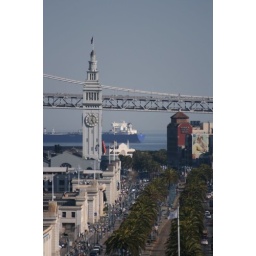
Looking down The Embarcadero in San Francisco. The tower is from the public transit transfer station and the bridge is the Bay Bridge.